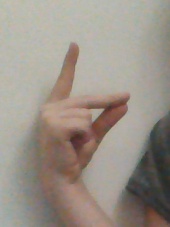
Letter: ta